Kamikaze (1937 aircraft)

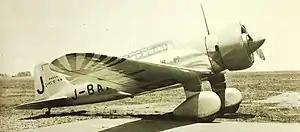
The "Kamikaze-go"

was a Mitsubishi Ki-15 "Karigane" airplane, (registration J-BAAI) sponsored by the newspaper " Asahi Shimbun". It became famous on April 9, 1937, as the first Japanese-built aircraft to fly from Japan to Europe. The flight from Tokyo to London took 51 hours, 17 minutes and 23 seconds and was piloted by Masaaki Iinuma (1912–1941), with Kenji Tsukagoshi (1900–1943) serving as navigator.